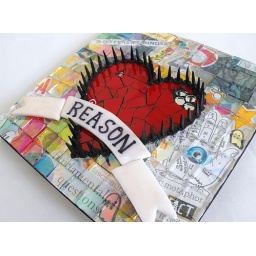
SOLD. 6 x 6 inches. collage under iridized clear glass, polymer clay, tacks, mirror, stained glass